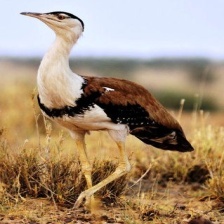
Species: INDIAN BUSTARD
Scientific name: ARDEOTIS NIGRICEPS